Need for Speed: Hot Pursuit (2010 video game)

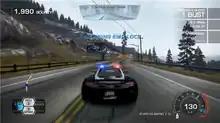
"Hot Pursuit" allows players to control police vehicles and participate in high-speed pursuits, a feature absent from the series since 2002.

"Hot Pursuit" returns to the gameplay of earlier "Need for Speed" titles, mainly "" (1998), and prominently featuring supercars and high-speed police chases. It features two factions, "Racer" and "Cop", and a full career mode for both roles. Police are more powerful and racers faster, with each side having access to several power-ups, including calling for roadblocks and radar jamming. "Hot Pursuit"'s physics are positioned between the arcade-styled approach of "Burnout Paradise" (2008) and sim racing games such as (2009).